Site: brandenburg
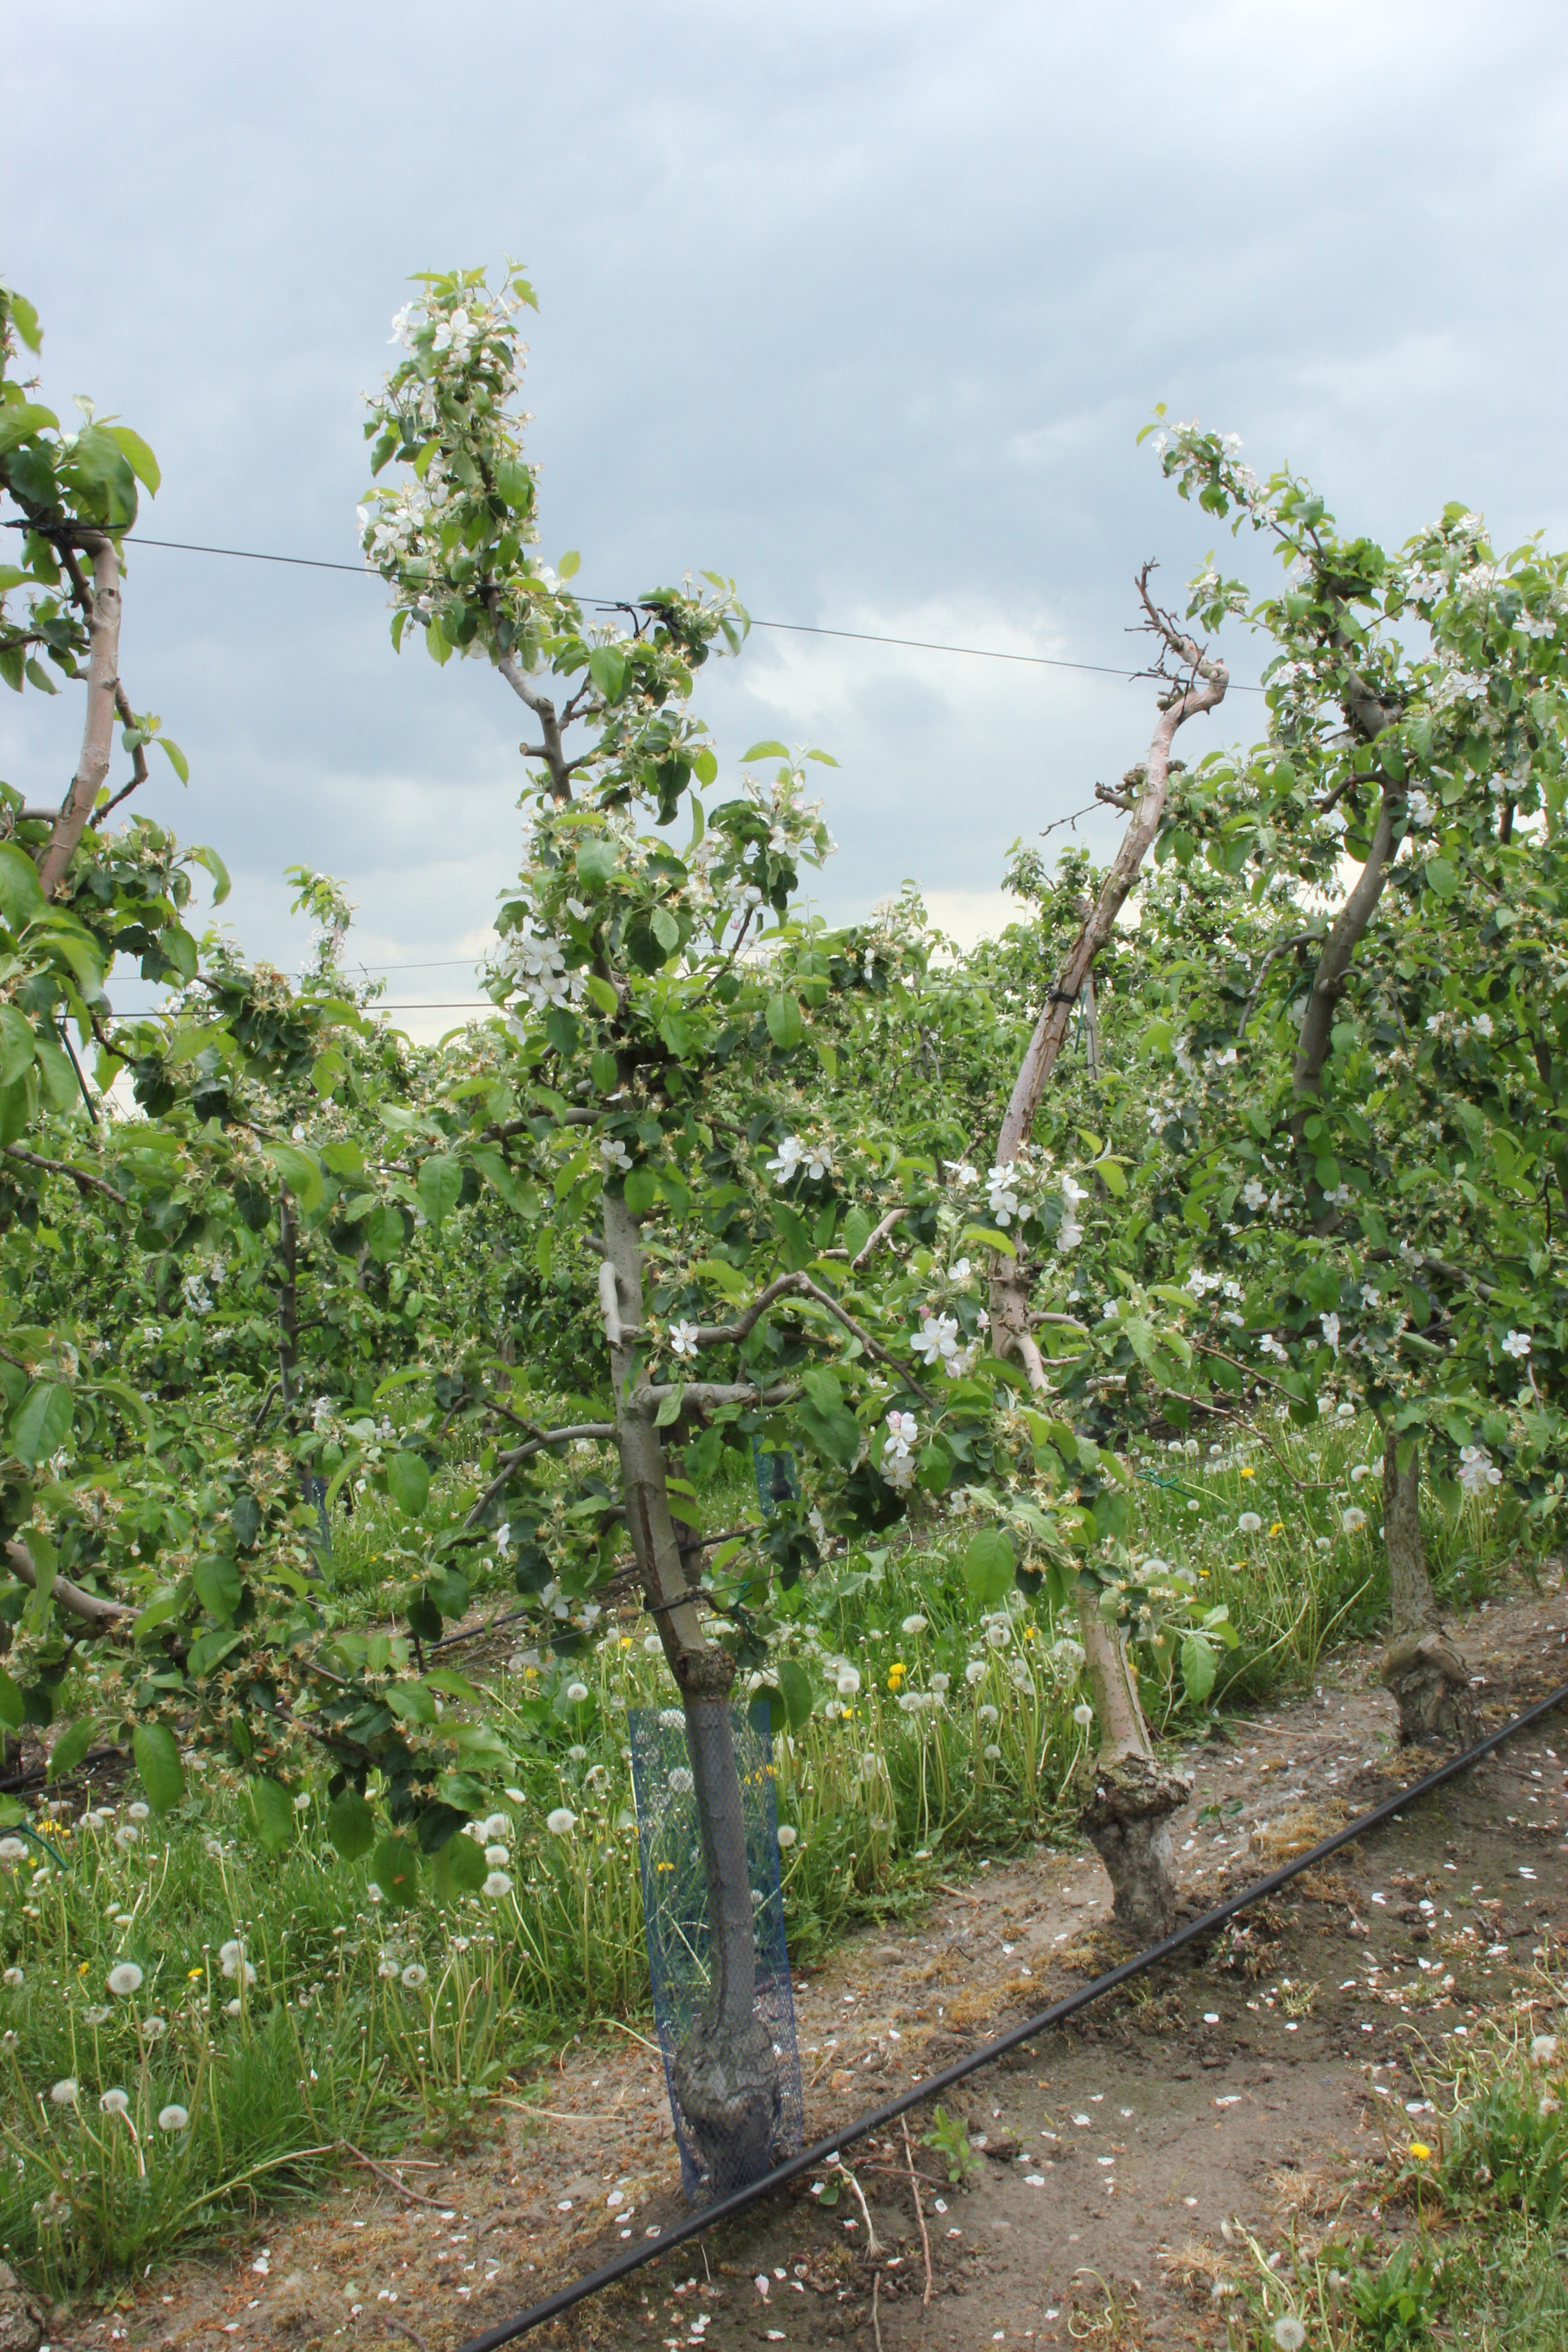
Growth stage (BBCH 67): Flowering